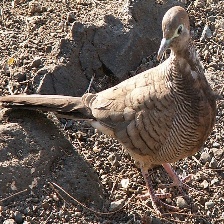
Species: ZEBRA DOVE
Scientific name: GEOPELIA STRIATA